Gemini 9A

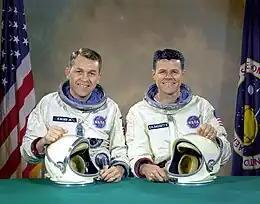
The original prime crew of Gemini 9 – Elliot See and Charles Bassett

On February 28, 1966, See and Bassett were flying from Texas to inspect the Gemini 9 spacecraft at the McDonnell Aircraft plant in St. Louis, Missouri. The conditions at Lambert Field were poor and, as a consequence, in attempting a visual approach and landing, See hit one of the assembly buildings of the factory and caused the aircraft to crash, killing himself and Bassett instantly. As a consequence, the backup crew was promoted to prime crew, the first time this had occurred since the flight of Mercury-Atlas 7 in 1962.